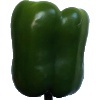
Label: Pepper Green 1